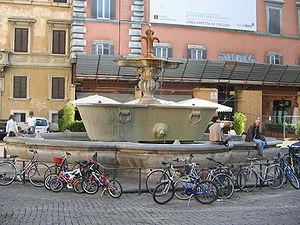
Piazza Farnese, Rome: une fontaine. 16/X/2005
Les fontaines jumelles de la piazza Farnèse se trouvent dans le centre de Rome, sur la place homonyme.